Atmosphere of Pluto

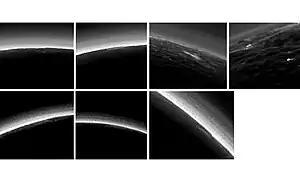
Possible clouds in Pluto's atmosphere

In the final batch of images received from "New Horizons", a number of potential clouds were observed.